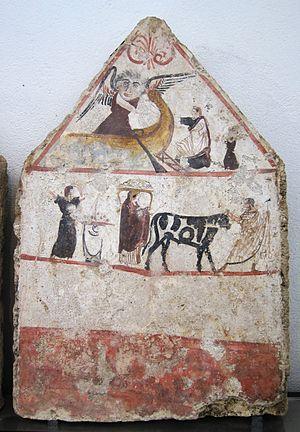
Fresque de tombe lucanienne au Museo archeologico nazionale de Paestum (Italie). Italiano: Sopra: Caronte imbarca l'anima della defunta. Sotto: Funerale della defunta, con prefica sulla sinistra e preparazione di un sacrificio animale sulla destra. Affresco di tomba lucanica nel Museo archeologico nazionale di Paestum.
Dans la mythologie grecque, Styx est une Océanide, fille aînée d'Océan et de Téthys, ou une déesse, fille d'Érèbe et de Nyx selon d'autres traditions. Elle personnifie le Styx, l'un des fleuves et points de passage des Enfers.